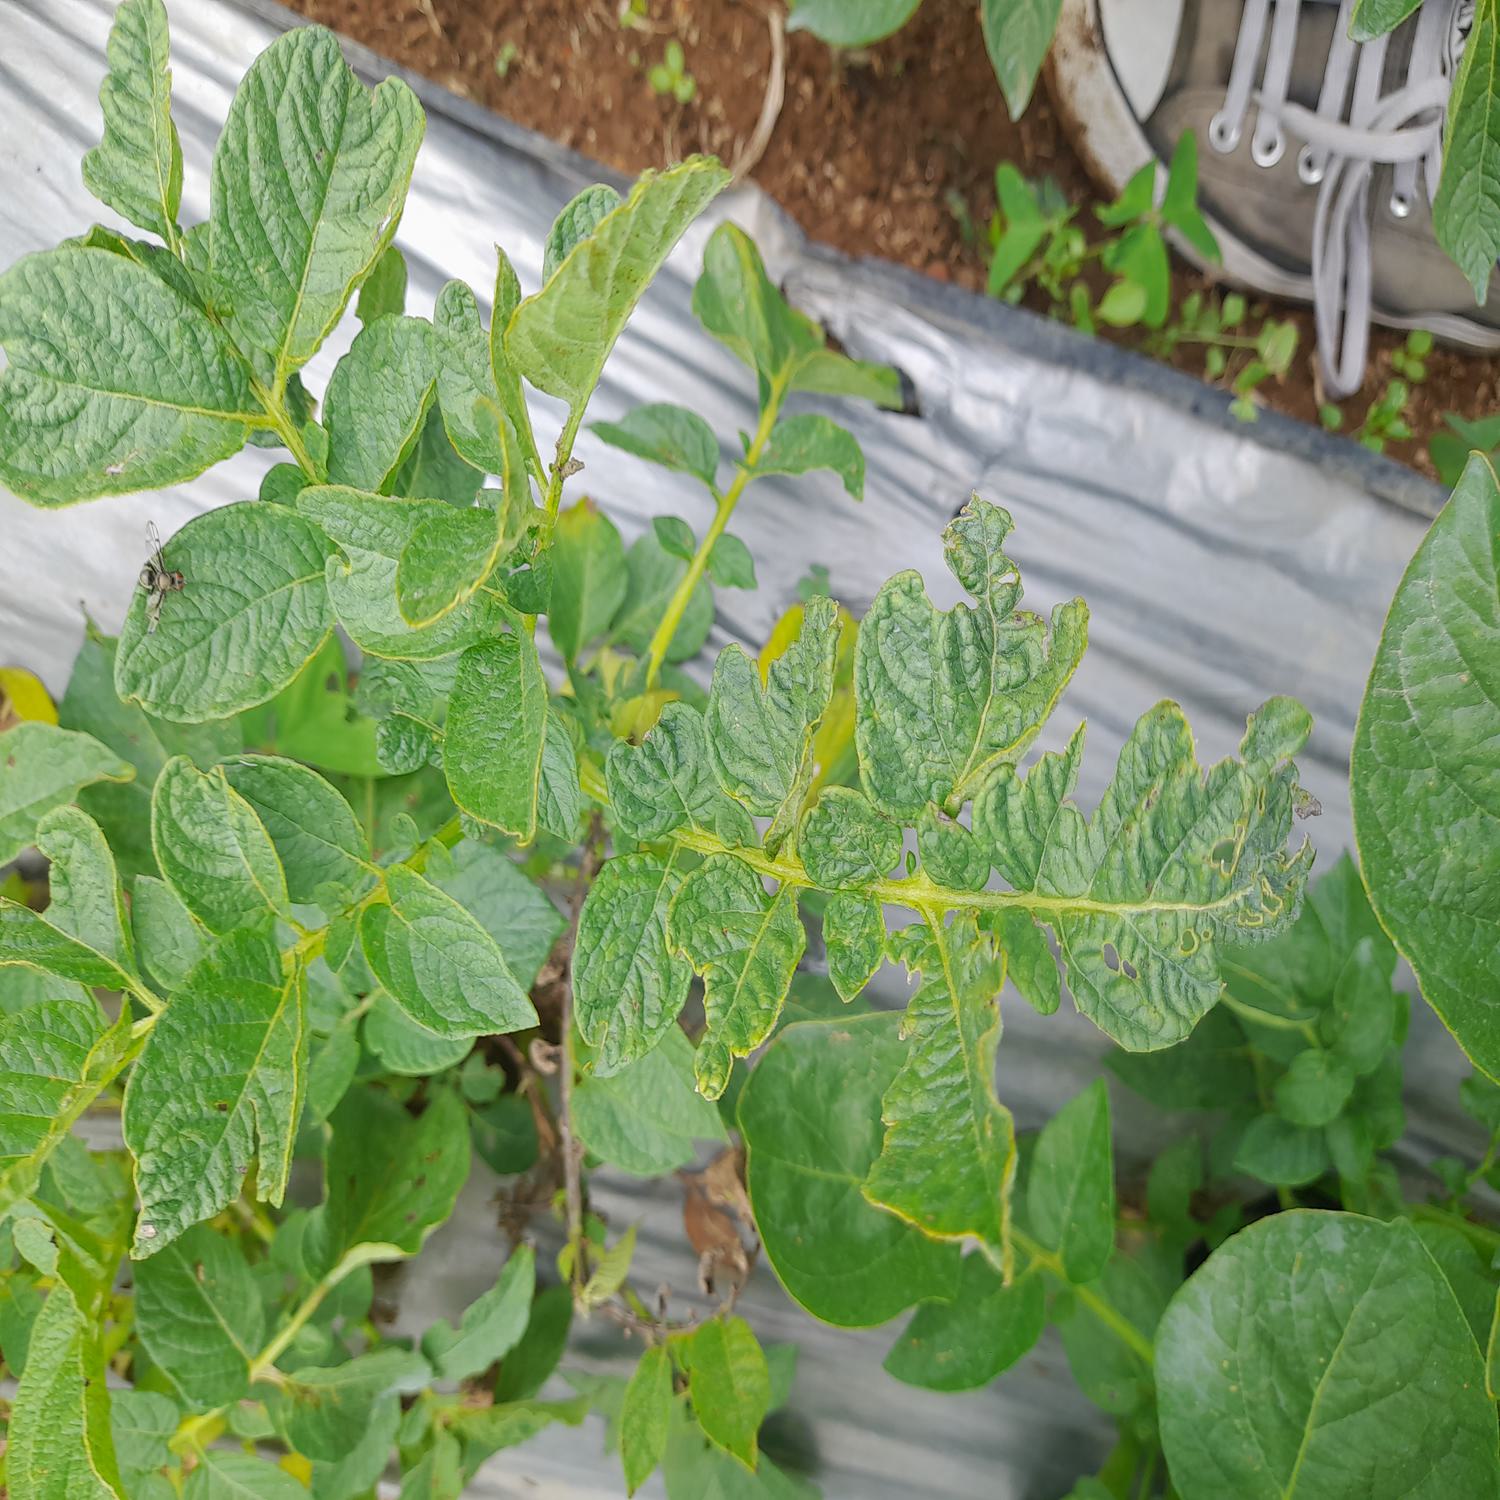
Etiqueta: Virus